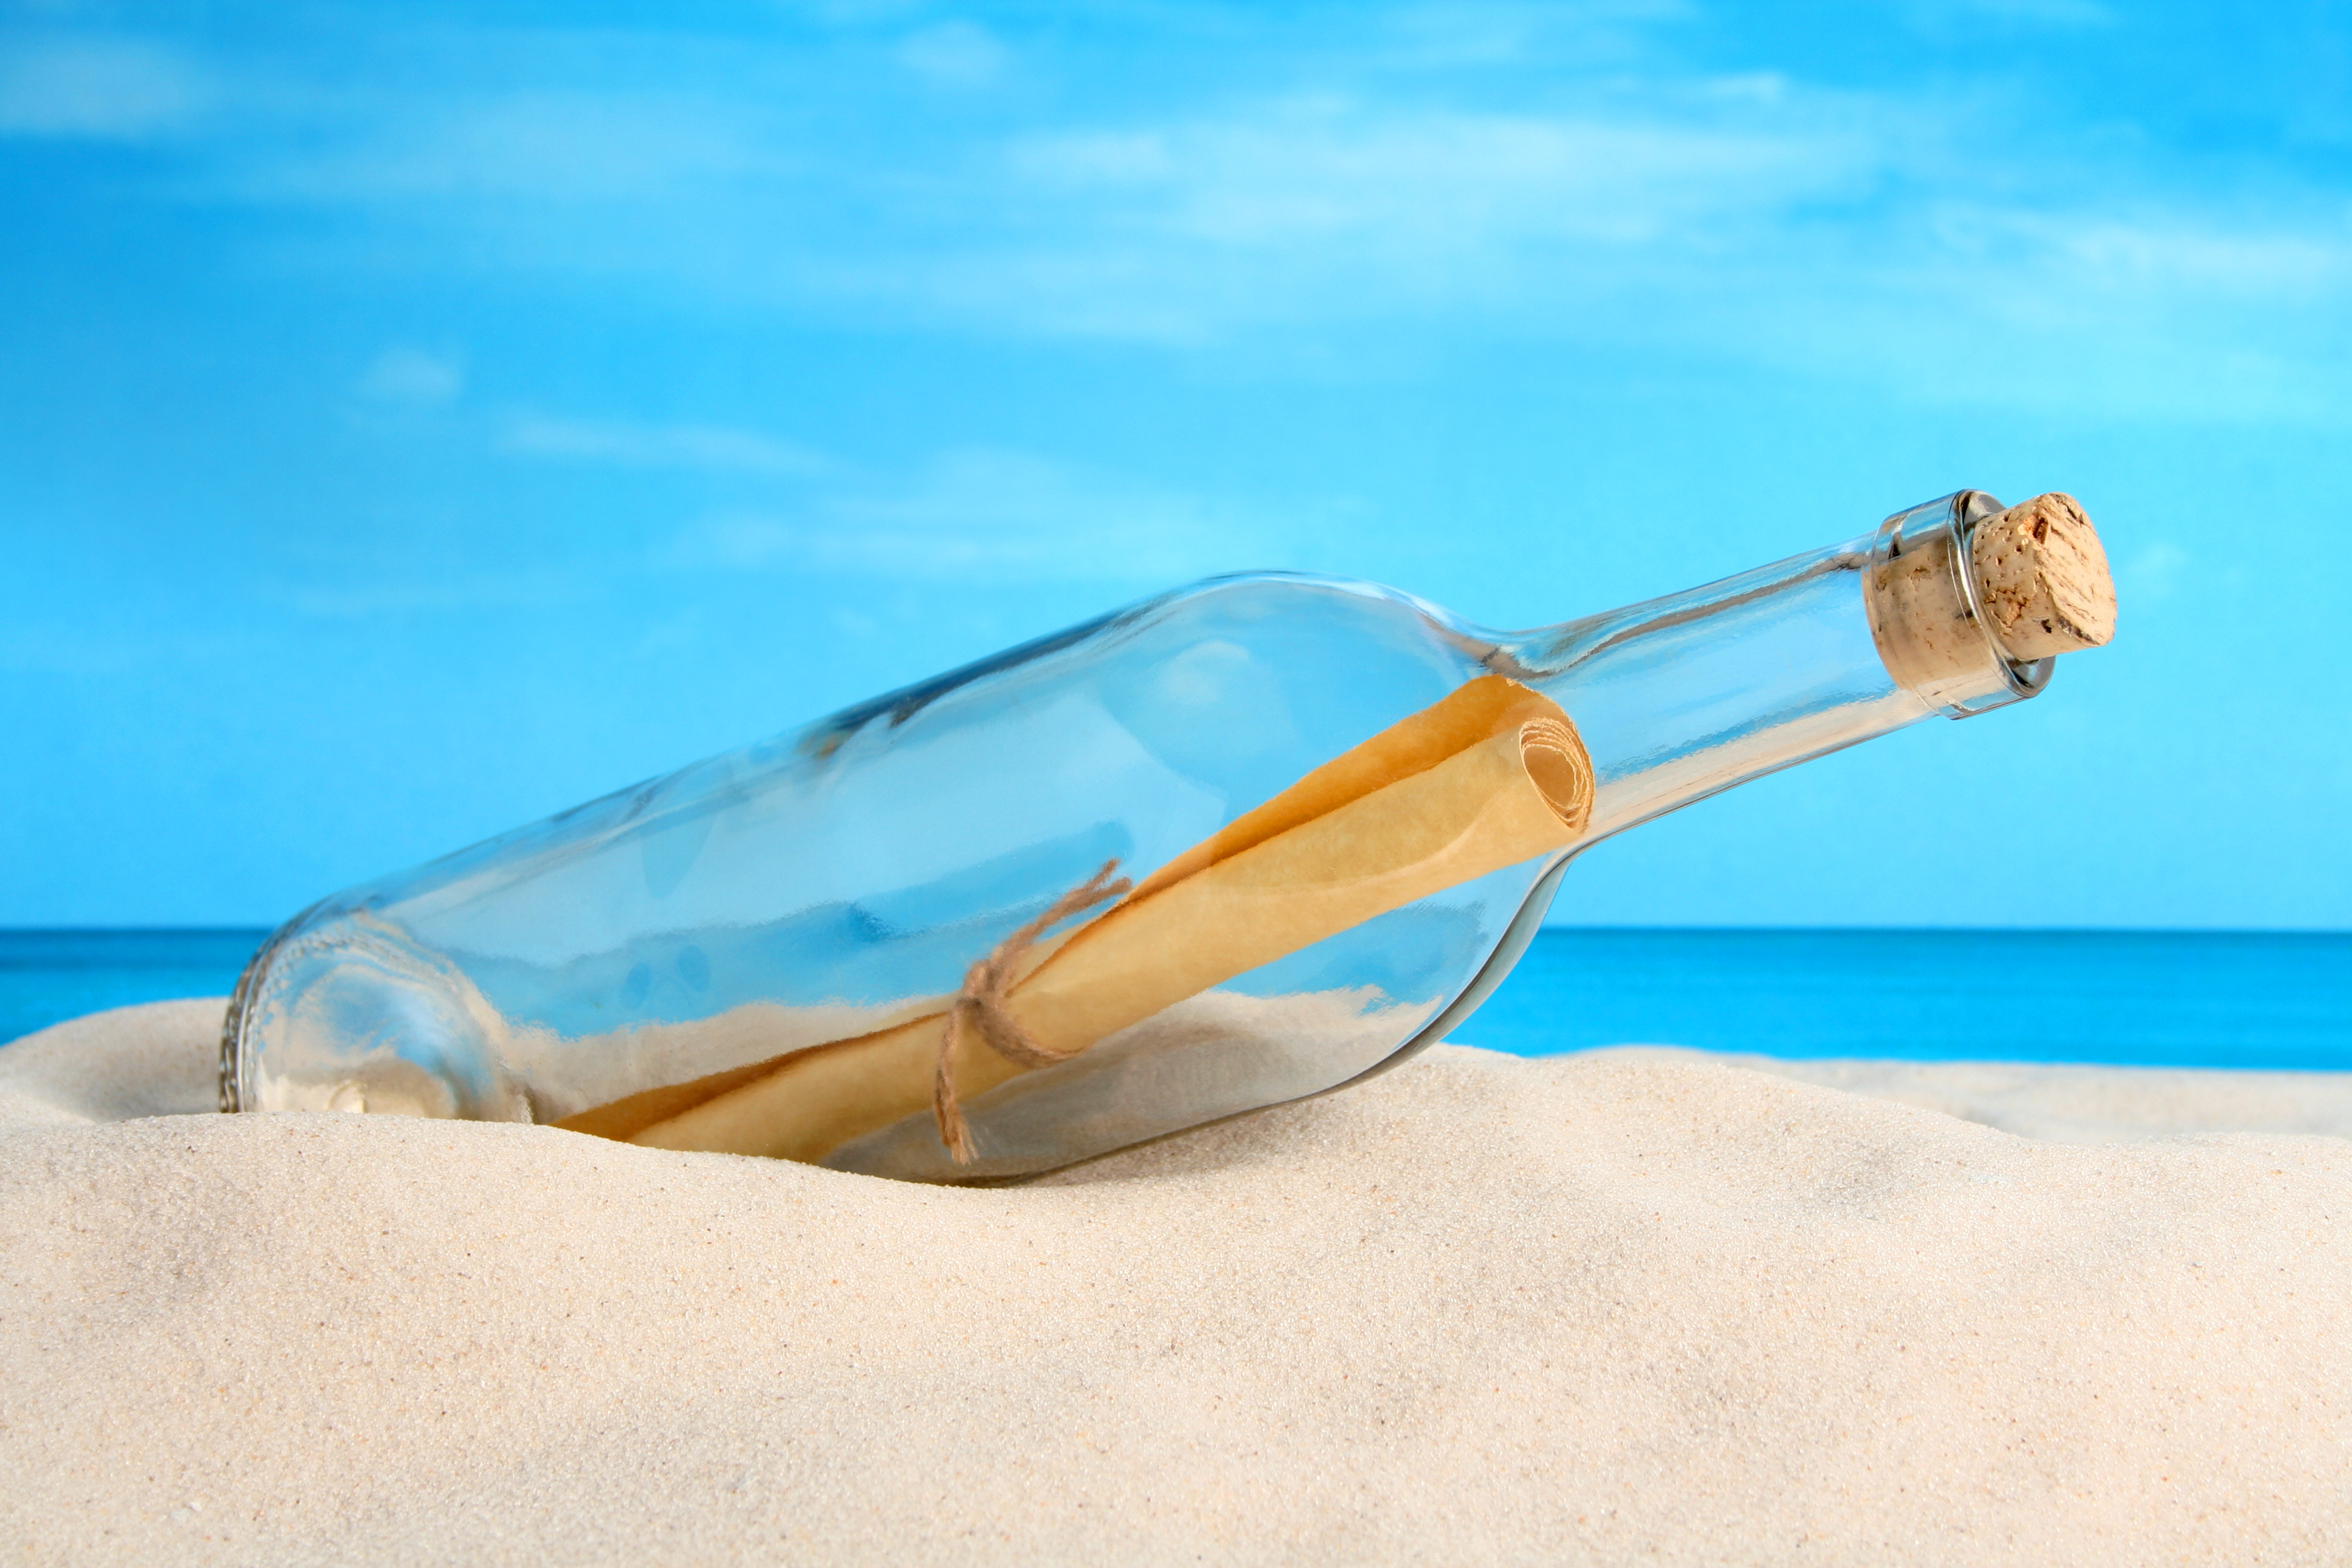
tropical, paradise, fluid, liquid, blue, bottle, glass, aqua, sand, glass bottle, drink, azure, drinkware, Transparent material, beige, turquoise, beach, still life photography, solution